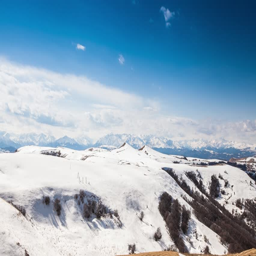
clouds sweep over the snow - covered mountain range